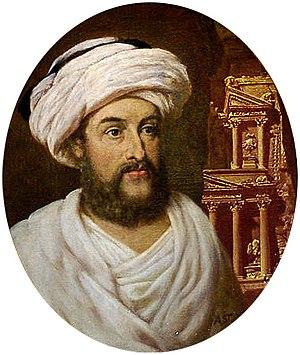
Pétra, de son nom sémitique Reqem ou Raqmu, est une cité nabatéenne située au sud de l'actuelle Jordanie. C'est le pôle touristique majeur de ce pays.